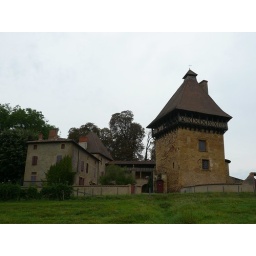
First castle we spotted in the Loire valley